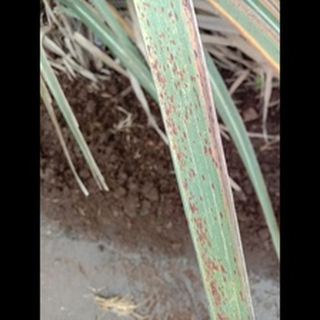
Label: sugarcane_rust